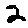
Label: 2